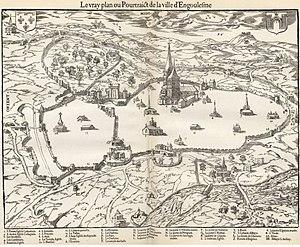
Plan d'Angoulême dressé par François de Corlieu qu'il a envoyé à Belleforest en 1575
Les remparts d'Angoulême ceignent la ville historique d'Angoulême, juchée sur un plateau dominant la vallée de la Charente, dans le Sud-Ouest de la France. Ils datent principalement des IXᵉ et XIIIᵉ siècles, mais ont été défaits et refaits à plusieurs époques.